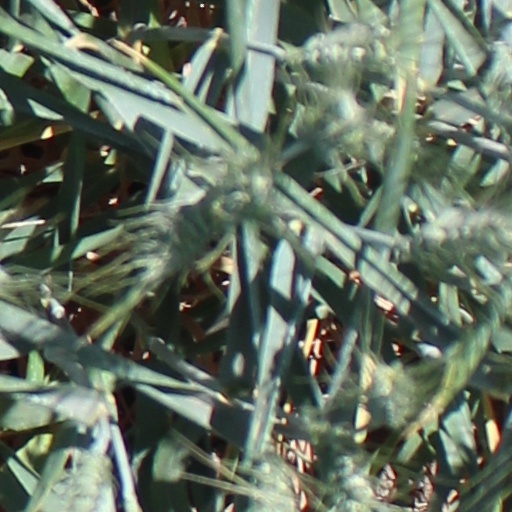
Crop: wheat